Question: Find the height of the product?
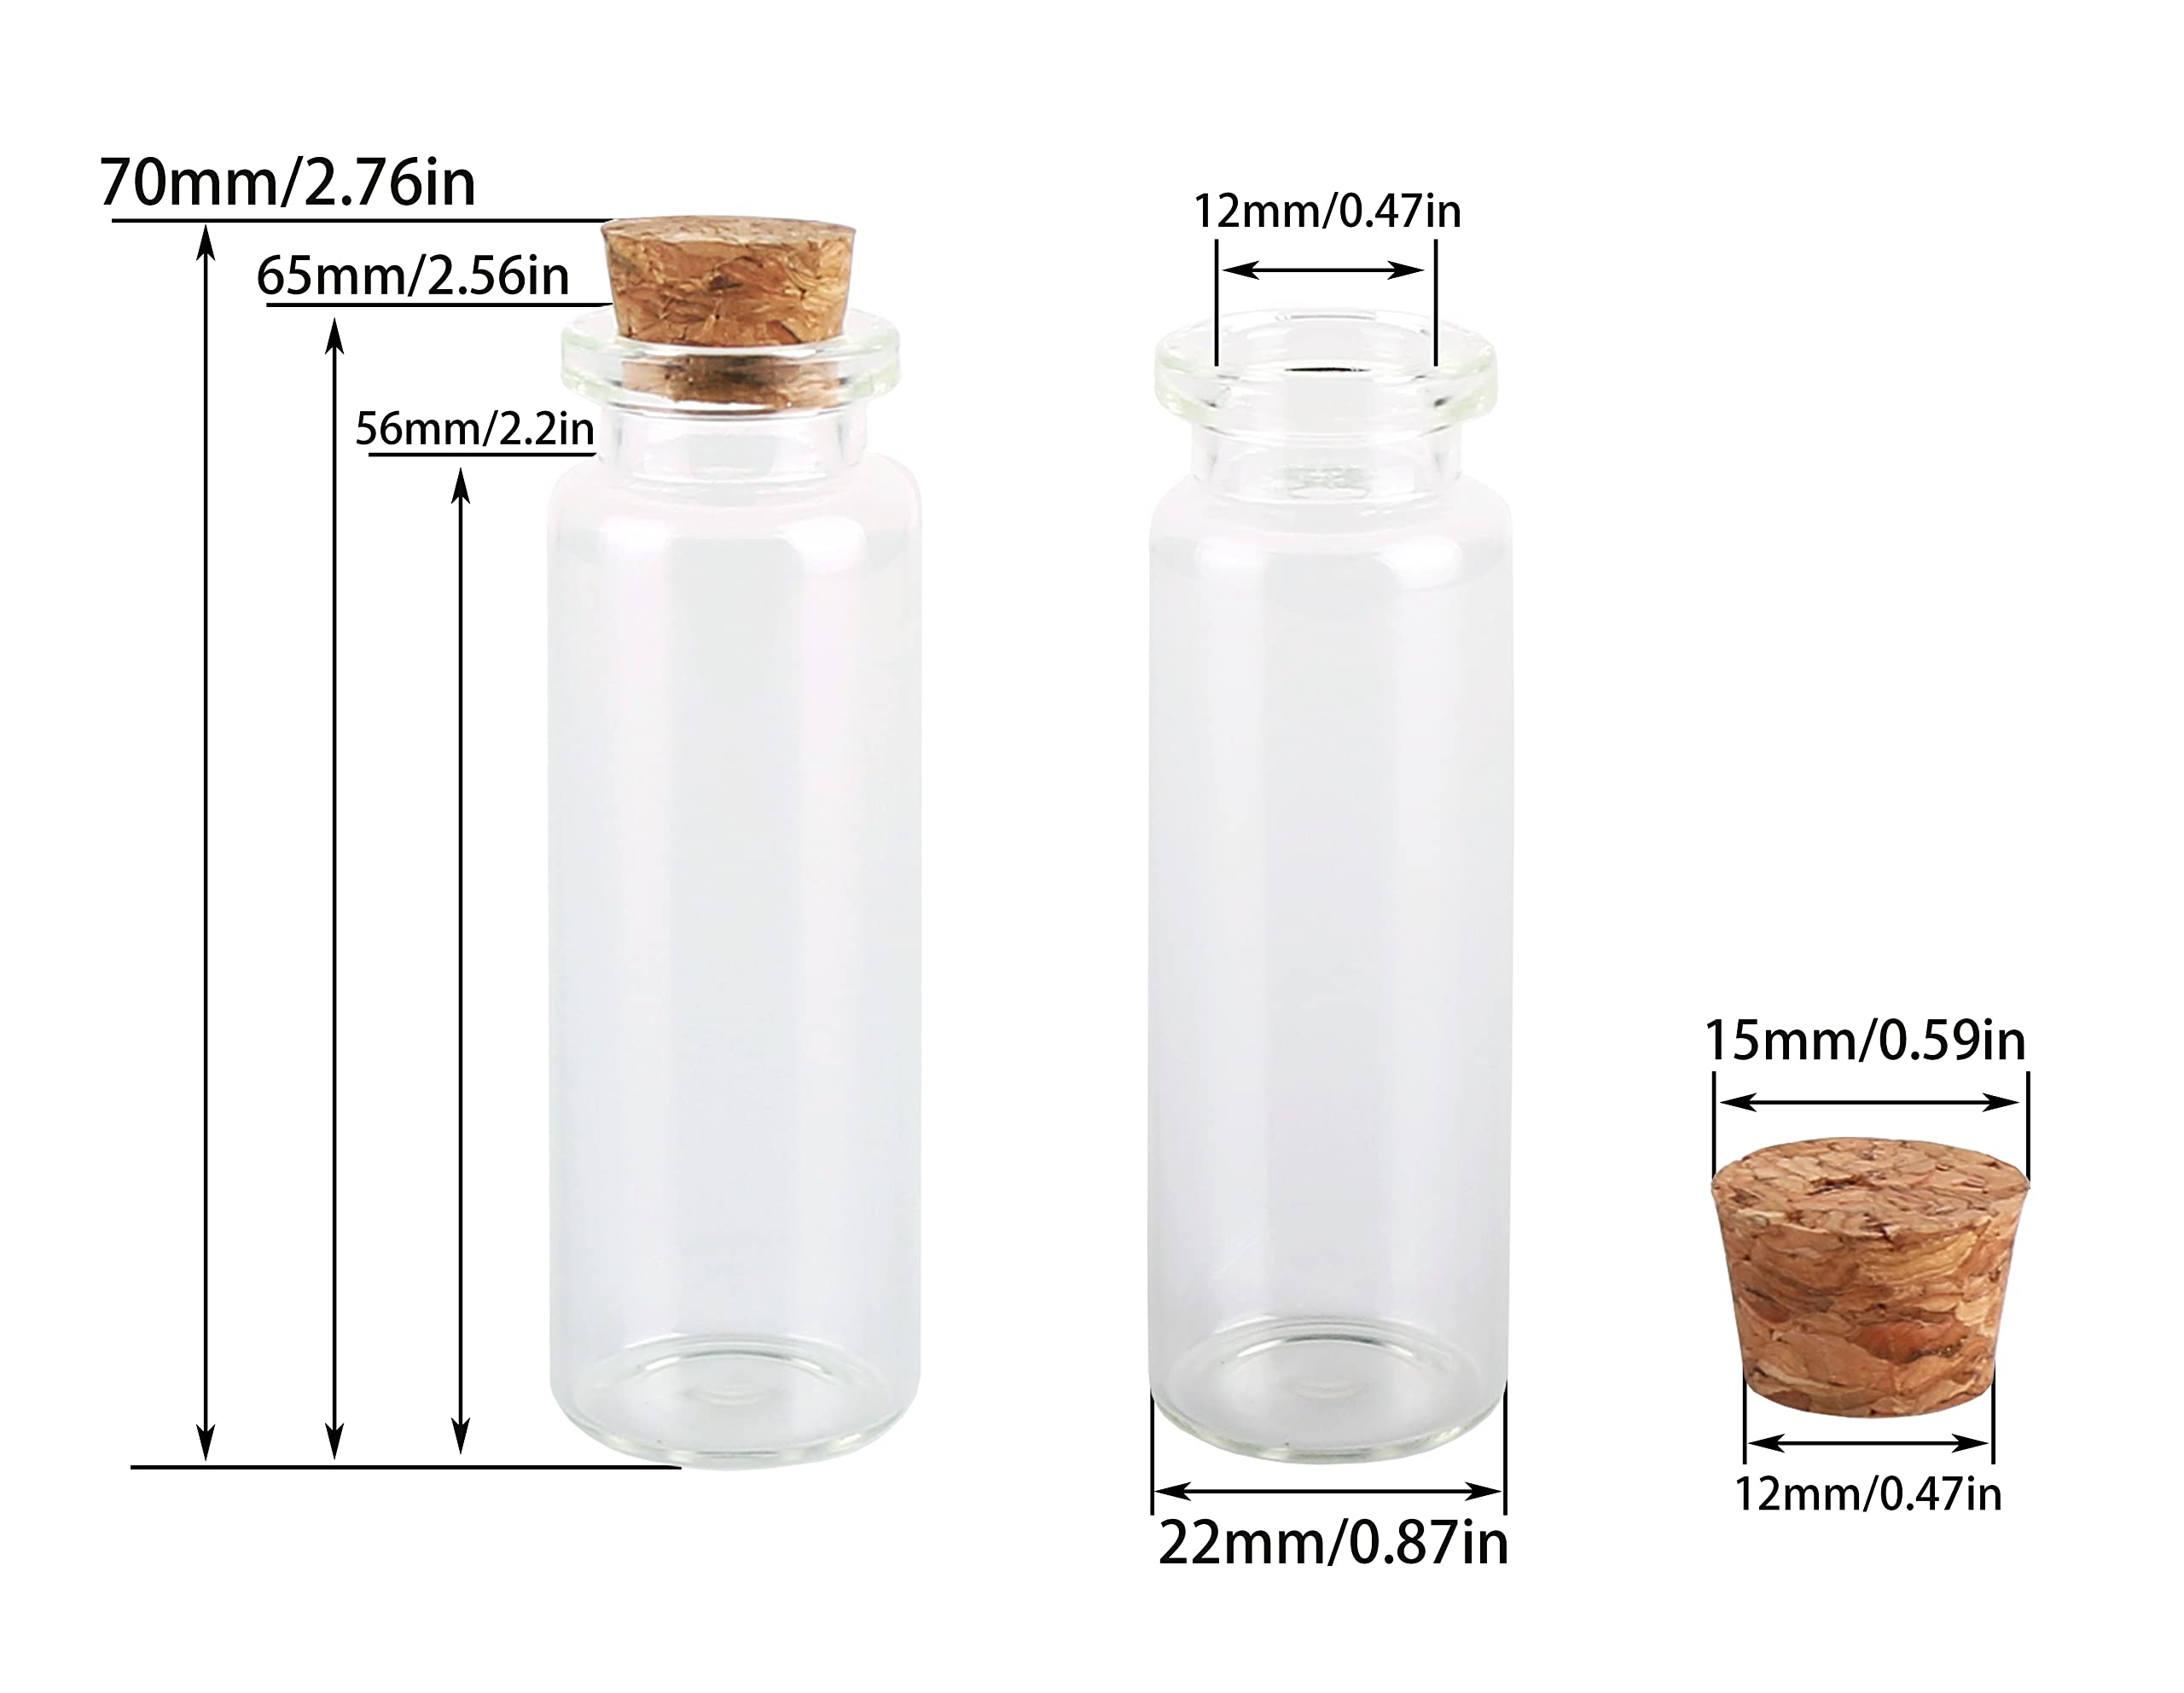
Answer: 70.0 millimetre